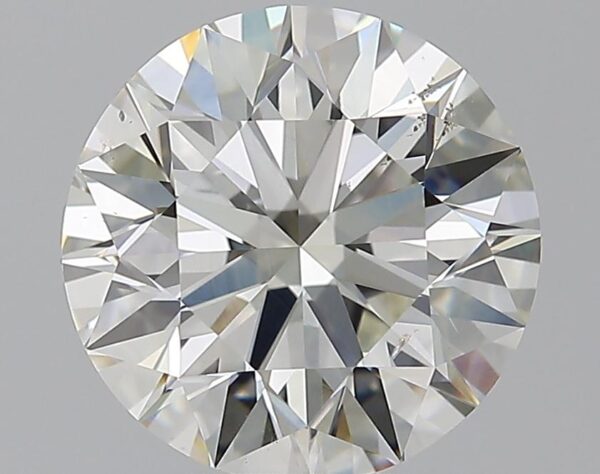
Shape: round
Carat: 4
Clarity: SI1
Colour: H
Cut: EX
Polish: EX
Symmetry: EX
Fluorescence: ST
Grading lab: GIA
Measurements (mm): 10.09 x 10.15 x 6.34